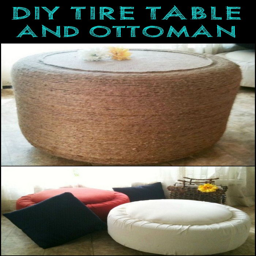
got some old tires ? why not help the environment by turning them into a beautiful ottoman and table ?